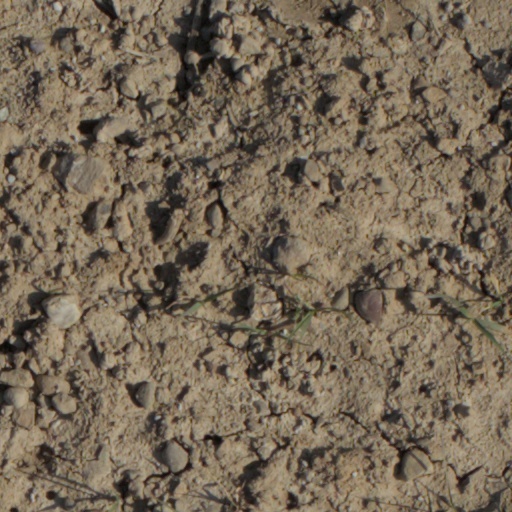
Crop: wheat